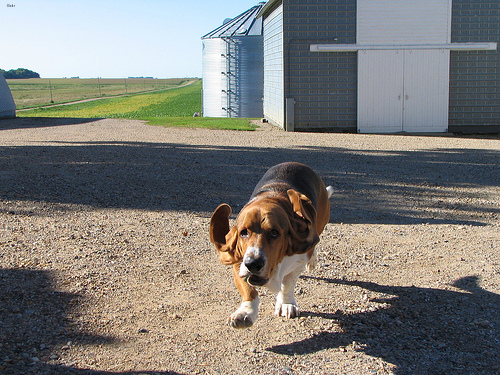
Breed: basset